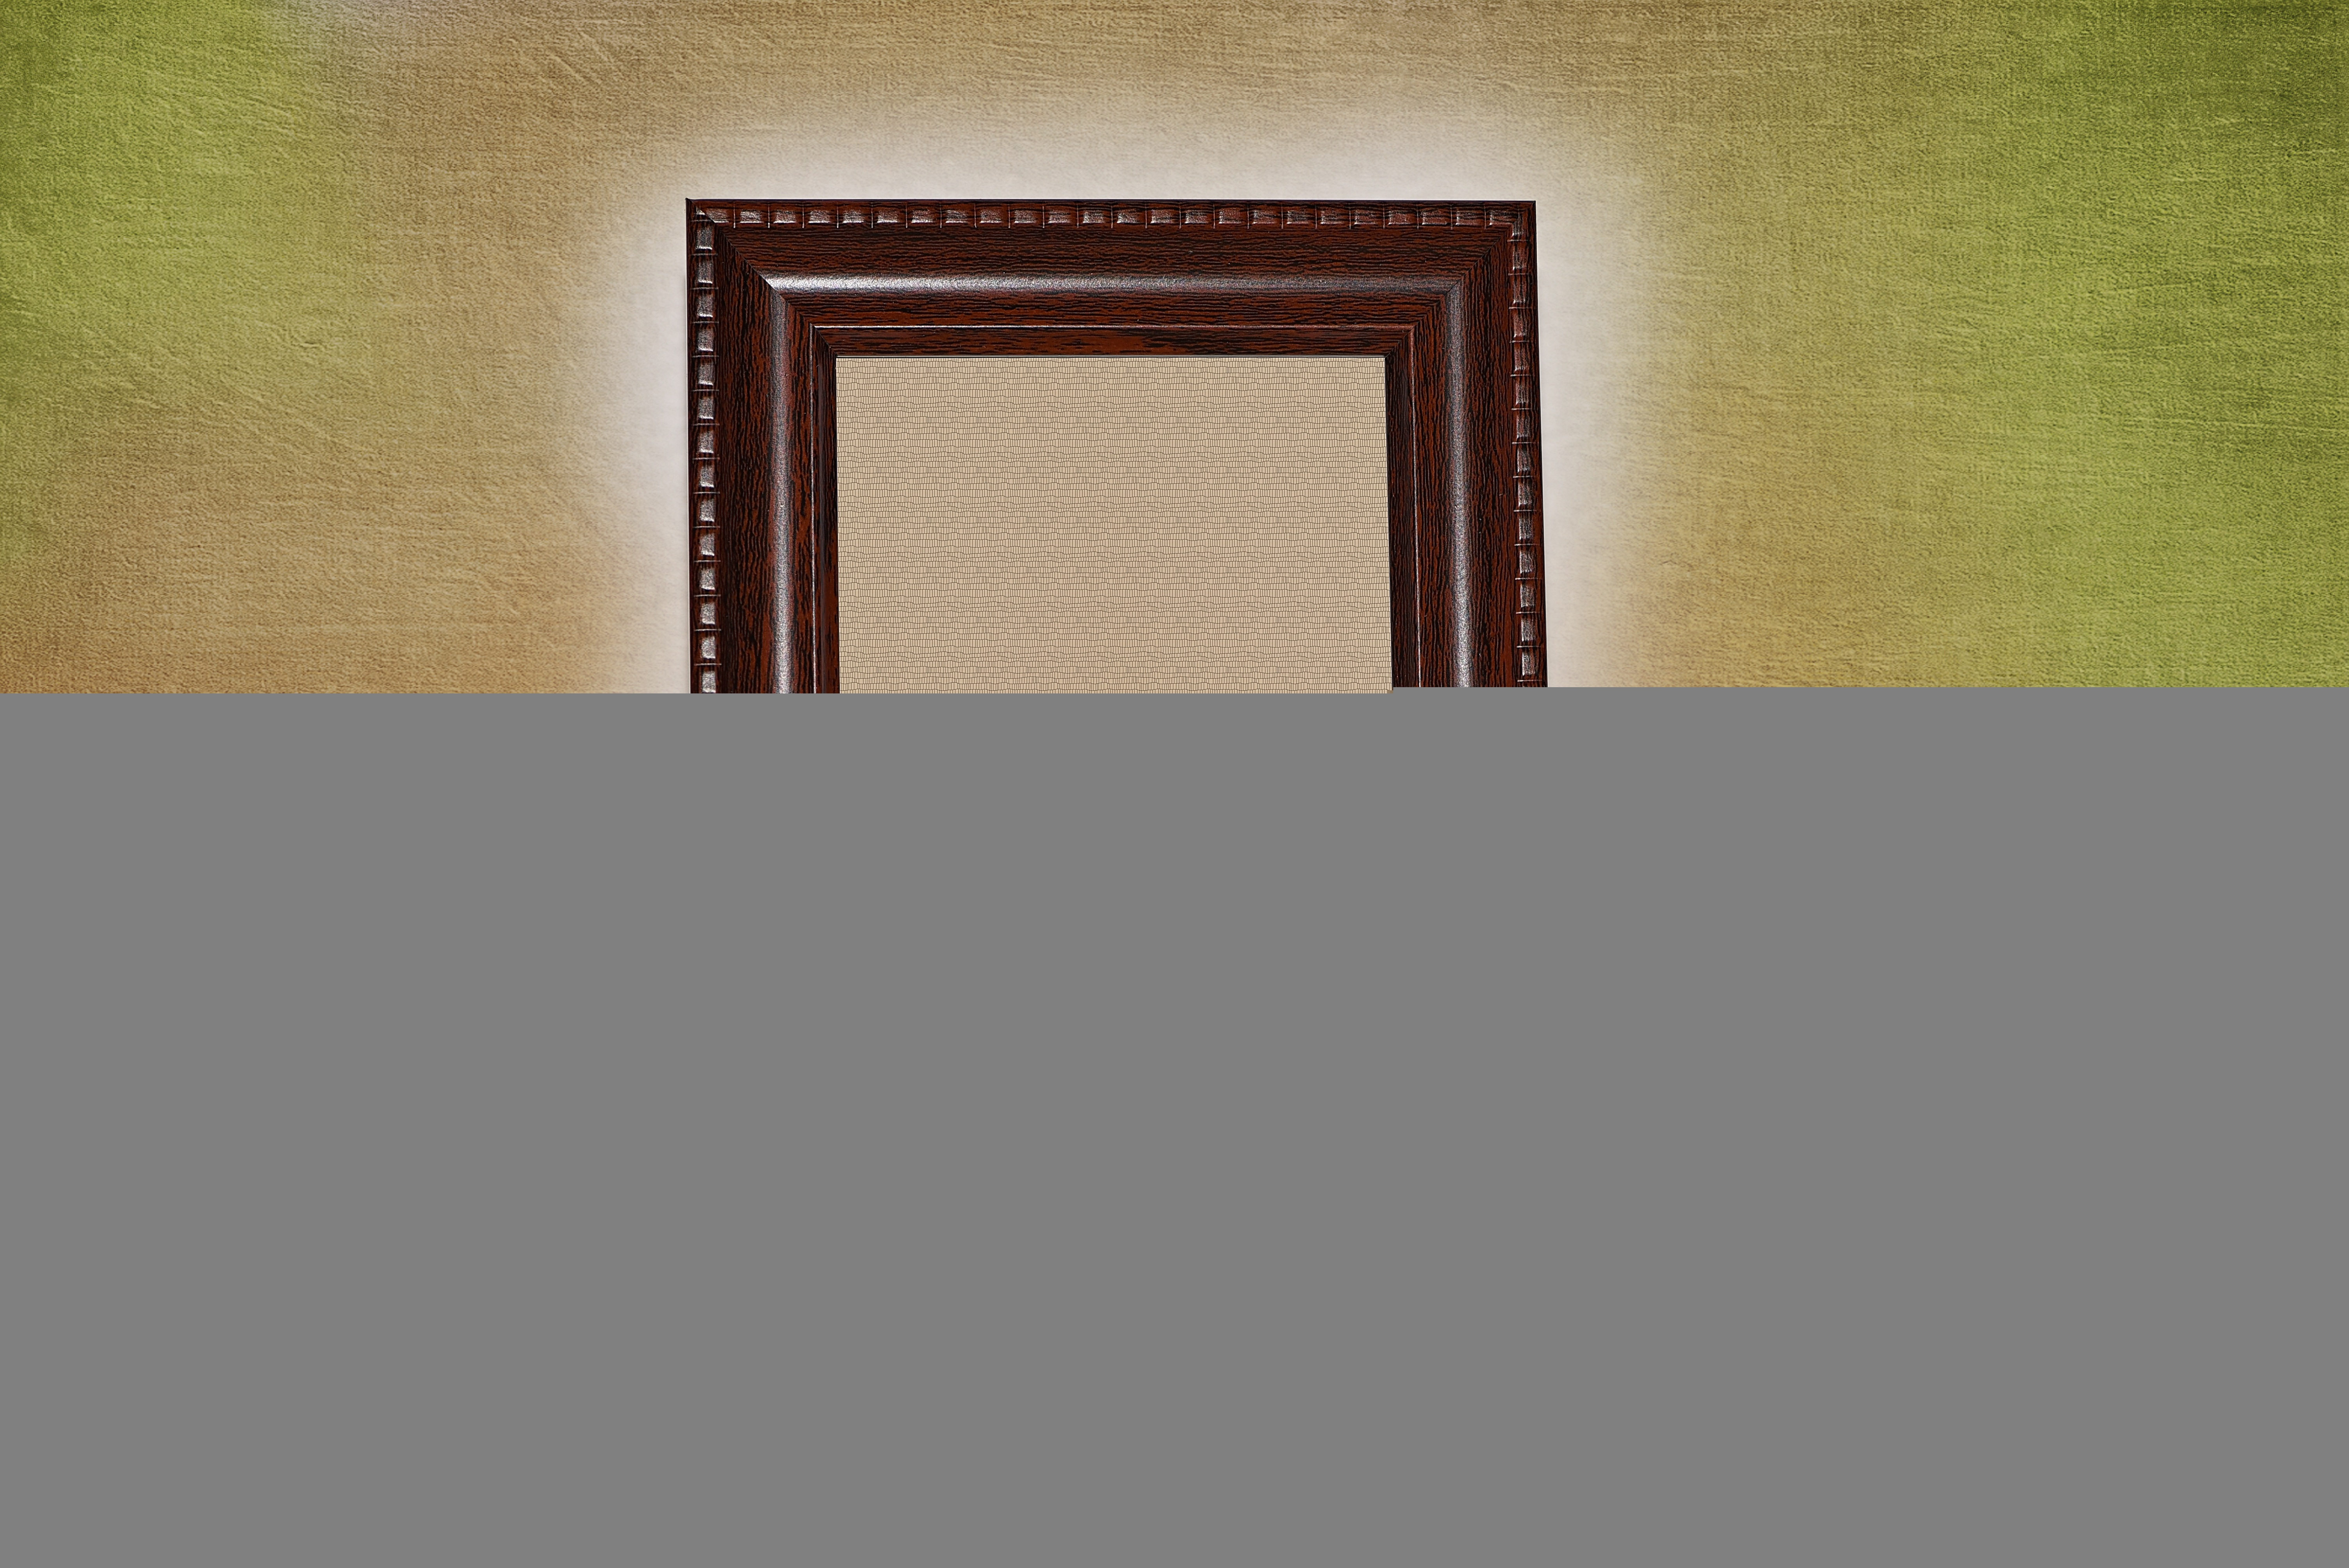
wood, floor, window, wall, frame, brown, close, lighting, interior design, design, picture frame, photo frame, flooring, design freedom, image without, without photo, freedom of image, wood picture frame, wood look